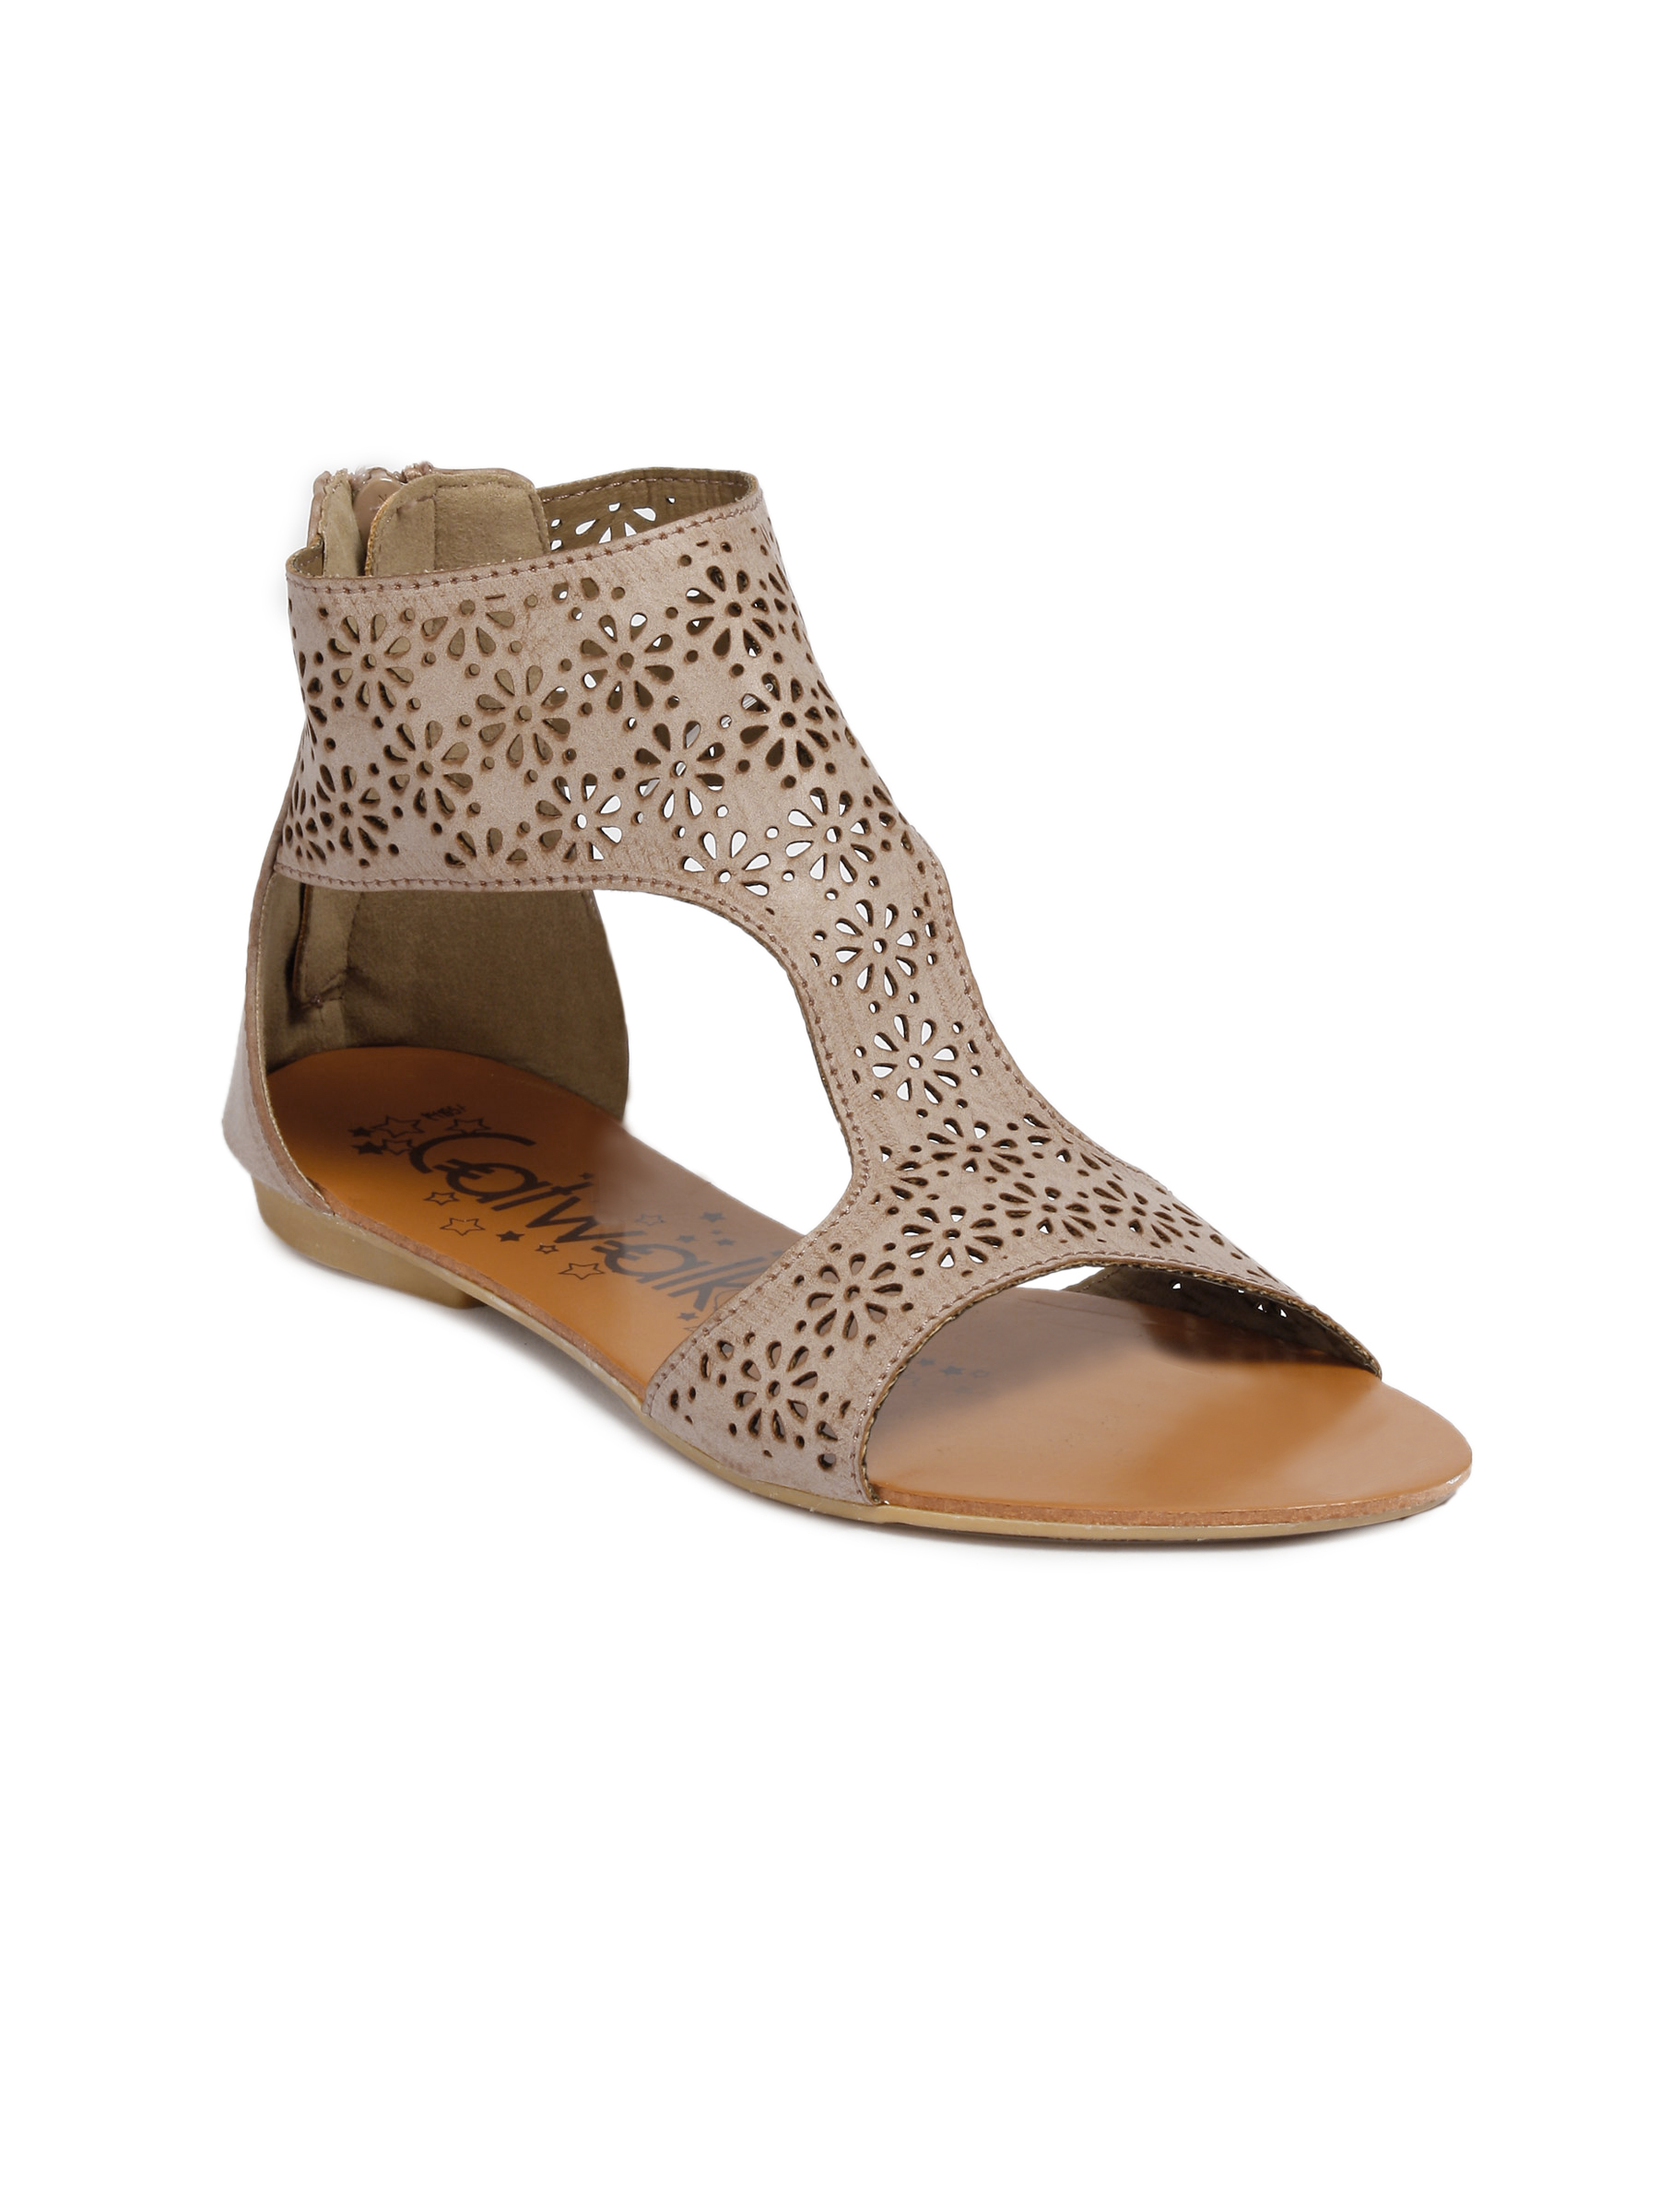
Catwalk Women Casual Tan Flats
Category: Footwear / Shoes / Heels
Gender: Women
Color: Tan
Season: Winter 2015
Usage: Casual